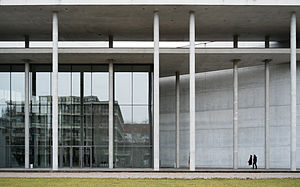
Pinakothek der Moderne / Bygningen
Indgangsparti med størrelsessammenligning
Pinakothek der Moderne er et moderne kunstmuseum beliggende i centrum af Münchens Kunstareal. Lokalbefolkningen refererer undertiden til museet som Dritte Pinakothek efter det gamle og det nye. Det er et af verdens største museer for moderne og samtidskunst.